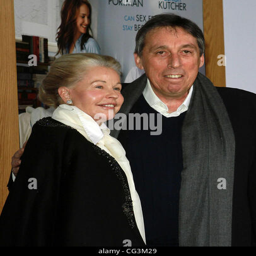
film director and premiere held